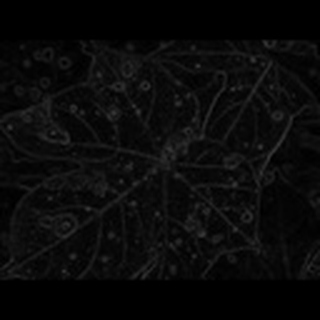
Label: cotton_target_spot